Ishq Ki Inteha

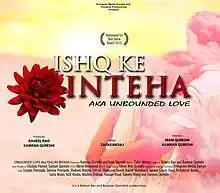

Ishq Ki Inteha is a TV serial directed by Kamran Qureshi & Iram Qureshi written by Zafar Mairaj and produced by Raheel Rao & Kamran Qureshi.